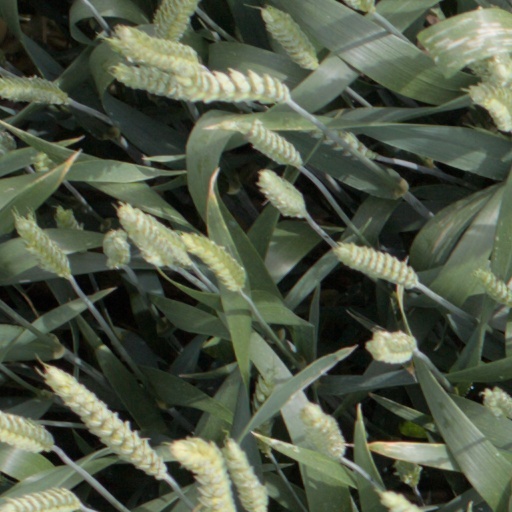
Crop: wheat